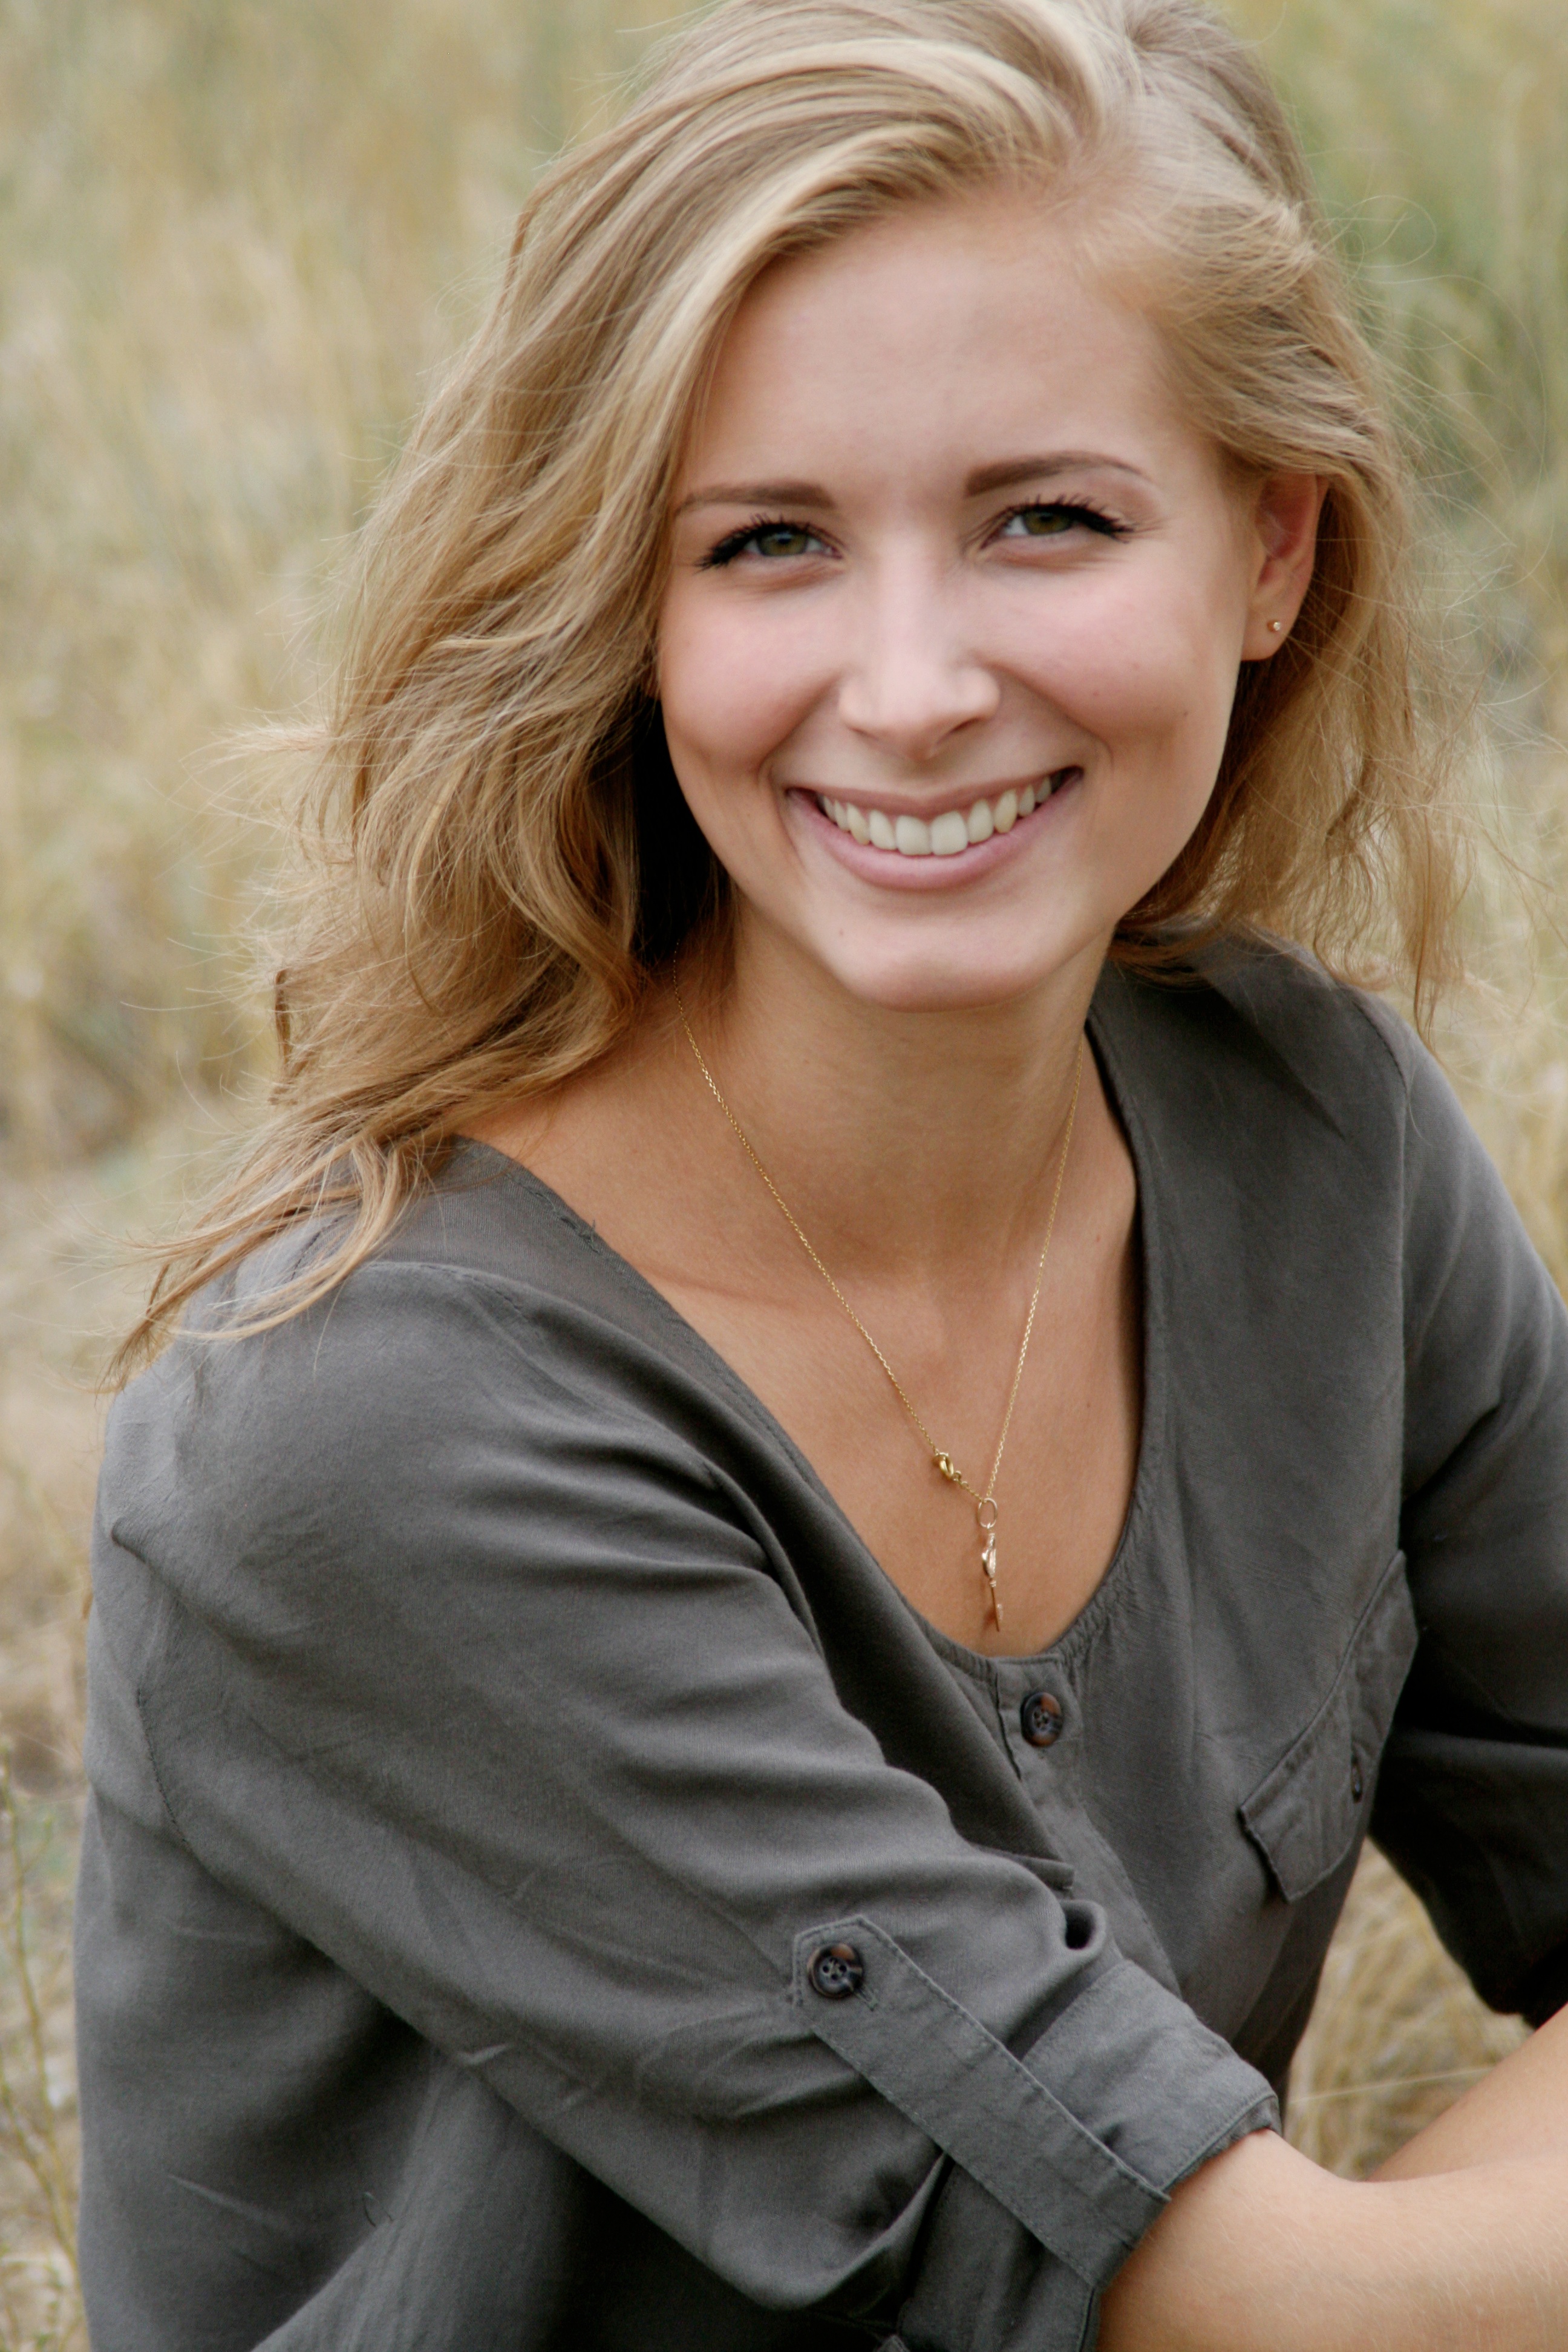
person, people, girl, woman, hair, photography, portrait, model, lady, facial expression, smile, face, eye, skin, beauty, beautiful, blond, pretty, photo shoot, brown hair, portrait photography